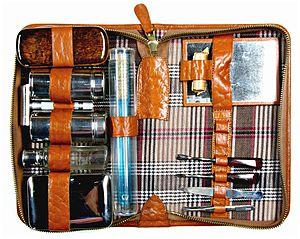
Nécessaire de manicure